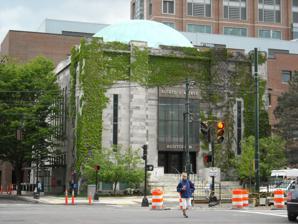
Building: Morse Auditorium
Country: United States of America
Year built: 1906
Morse Auditorium The former synagogue, now auditorium, in 2008 Religion Affiliation Judaism (former) Ecclesiastical or organisational status Synagogue (1906–1967) Auditorium (since 1971) Ownership Boston University Location Location Boston , Massachusetts Country United States Location in Boston , Massachusetts Geographic coordinates 42°20′56″N 71°06′03″W / 42.3489°N 71.1009°W / 42.3489; -71.1009 Architecture Completed 1906 Dome (s) One The Morse Auditorium , officially the Alfred L. Morse Auditorium , is a domed theater that was built as a Jewish synagogue , that is now owned by Boston University and used as an auditorium . Built in 1906 as Temple Israel , the edifice was intended by the architect and congregation as a replica of Solomon's Temple . Boston University acquired the building in 1967 when the congregation moved. In 1971, the building was named in honor of BU benefactor Alfred L. Morse, who was a member of the BU Board of Trustees from 1968 to 1973. The building is currently used for large lectures, events, and talks. The building is clad in white marble and today much of it is covered in vine . It was intended by the architect and congregation to be a replica of the Temple of Solomon . The building is adjacent to the Physics Research Building (PRB), Metcalf Science Center (SCI), and the Boston University College of Communication (COM). References